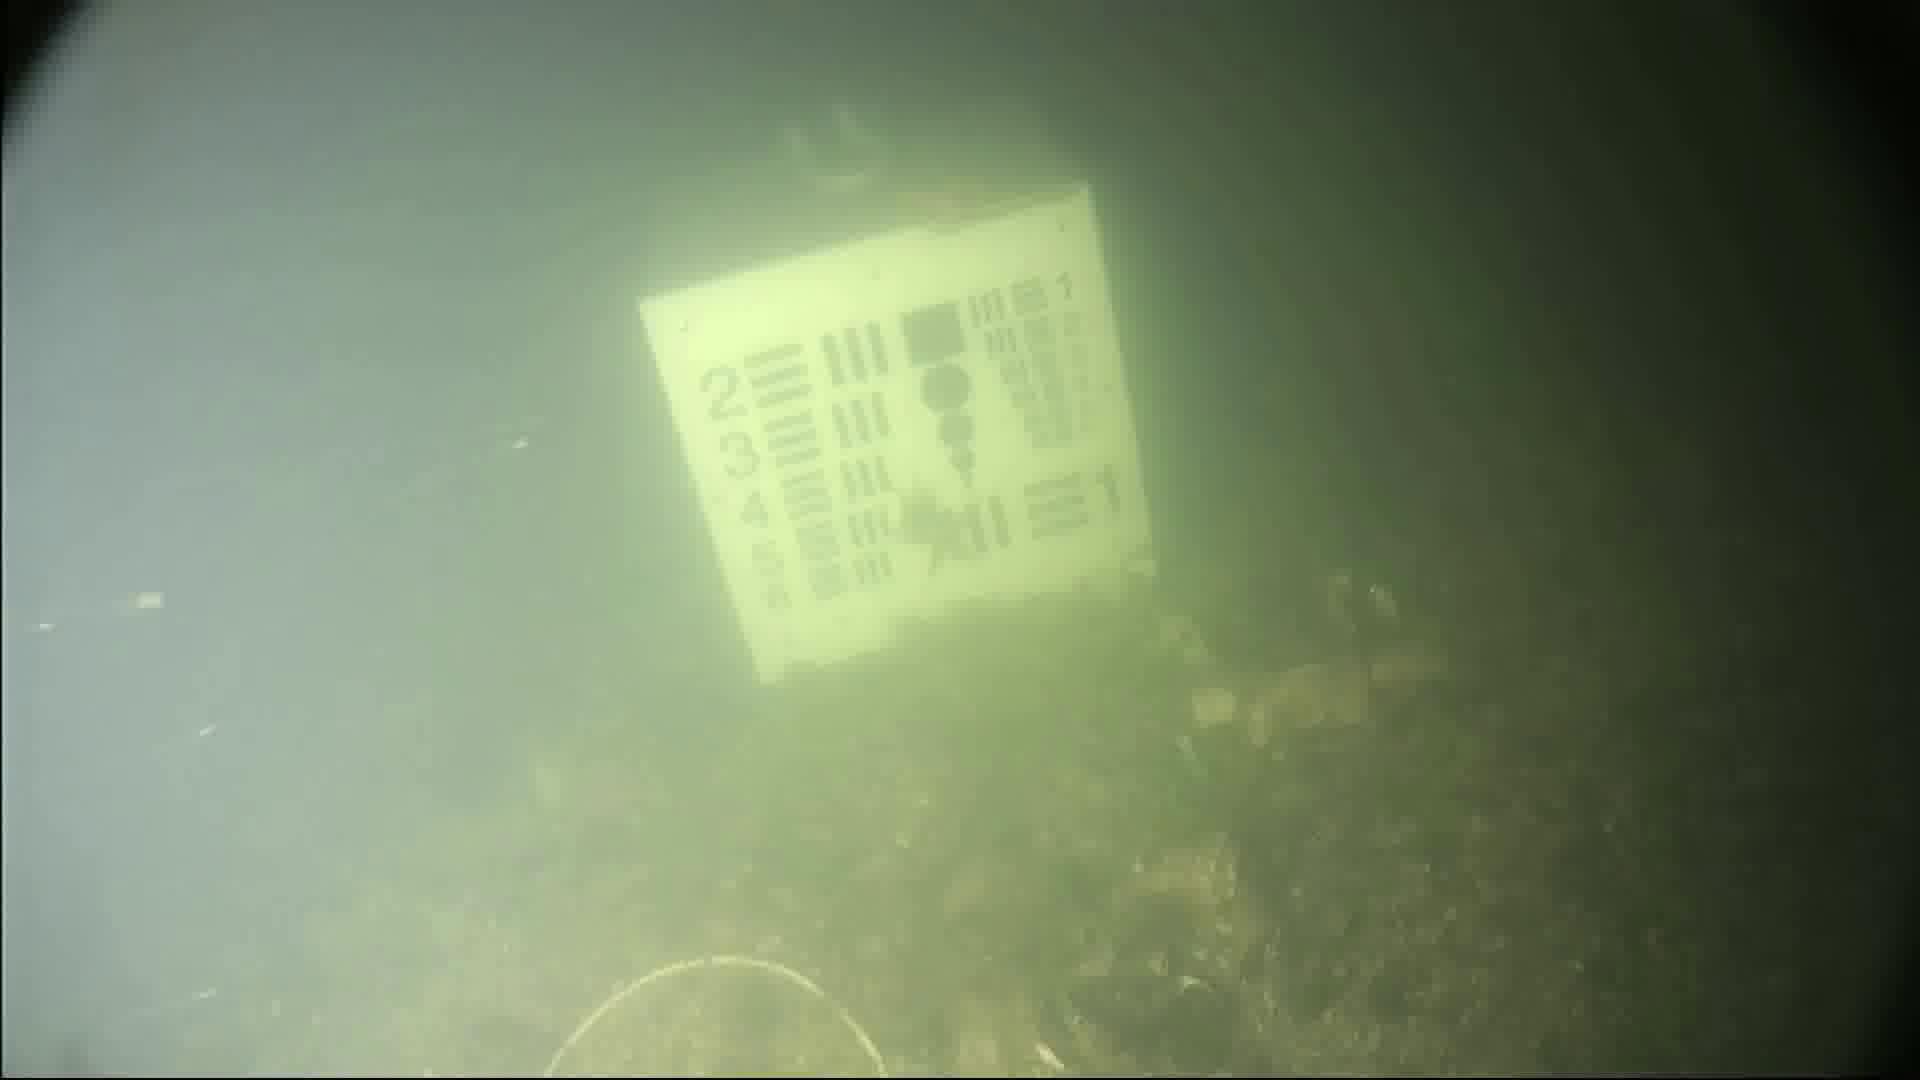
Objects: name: starfish